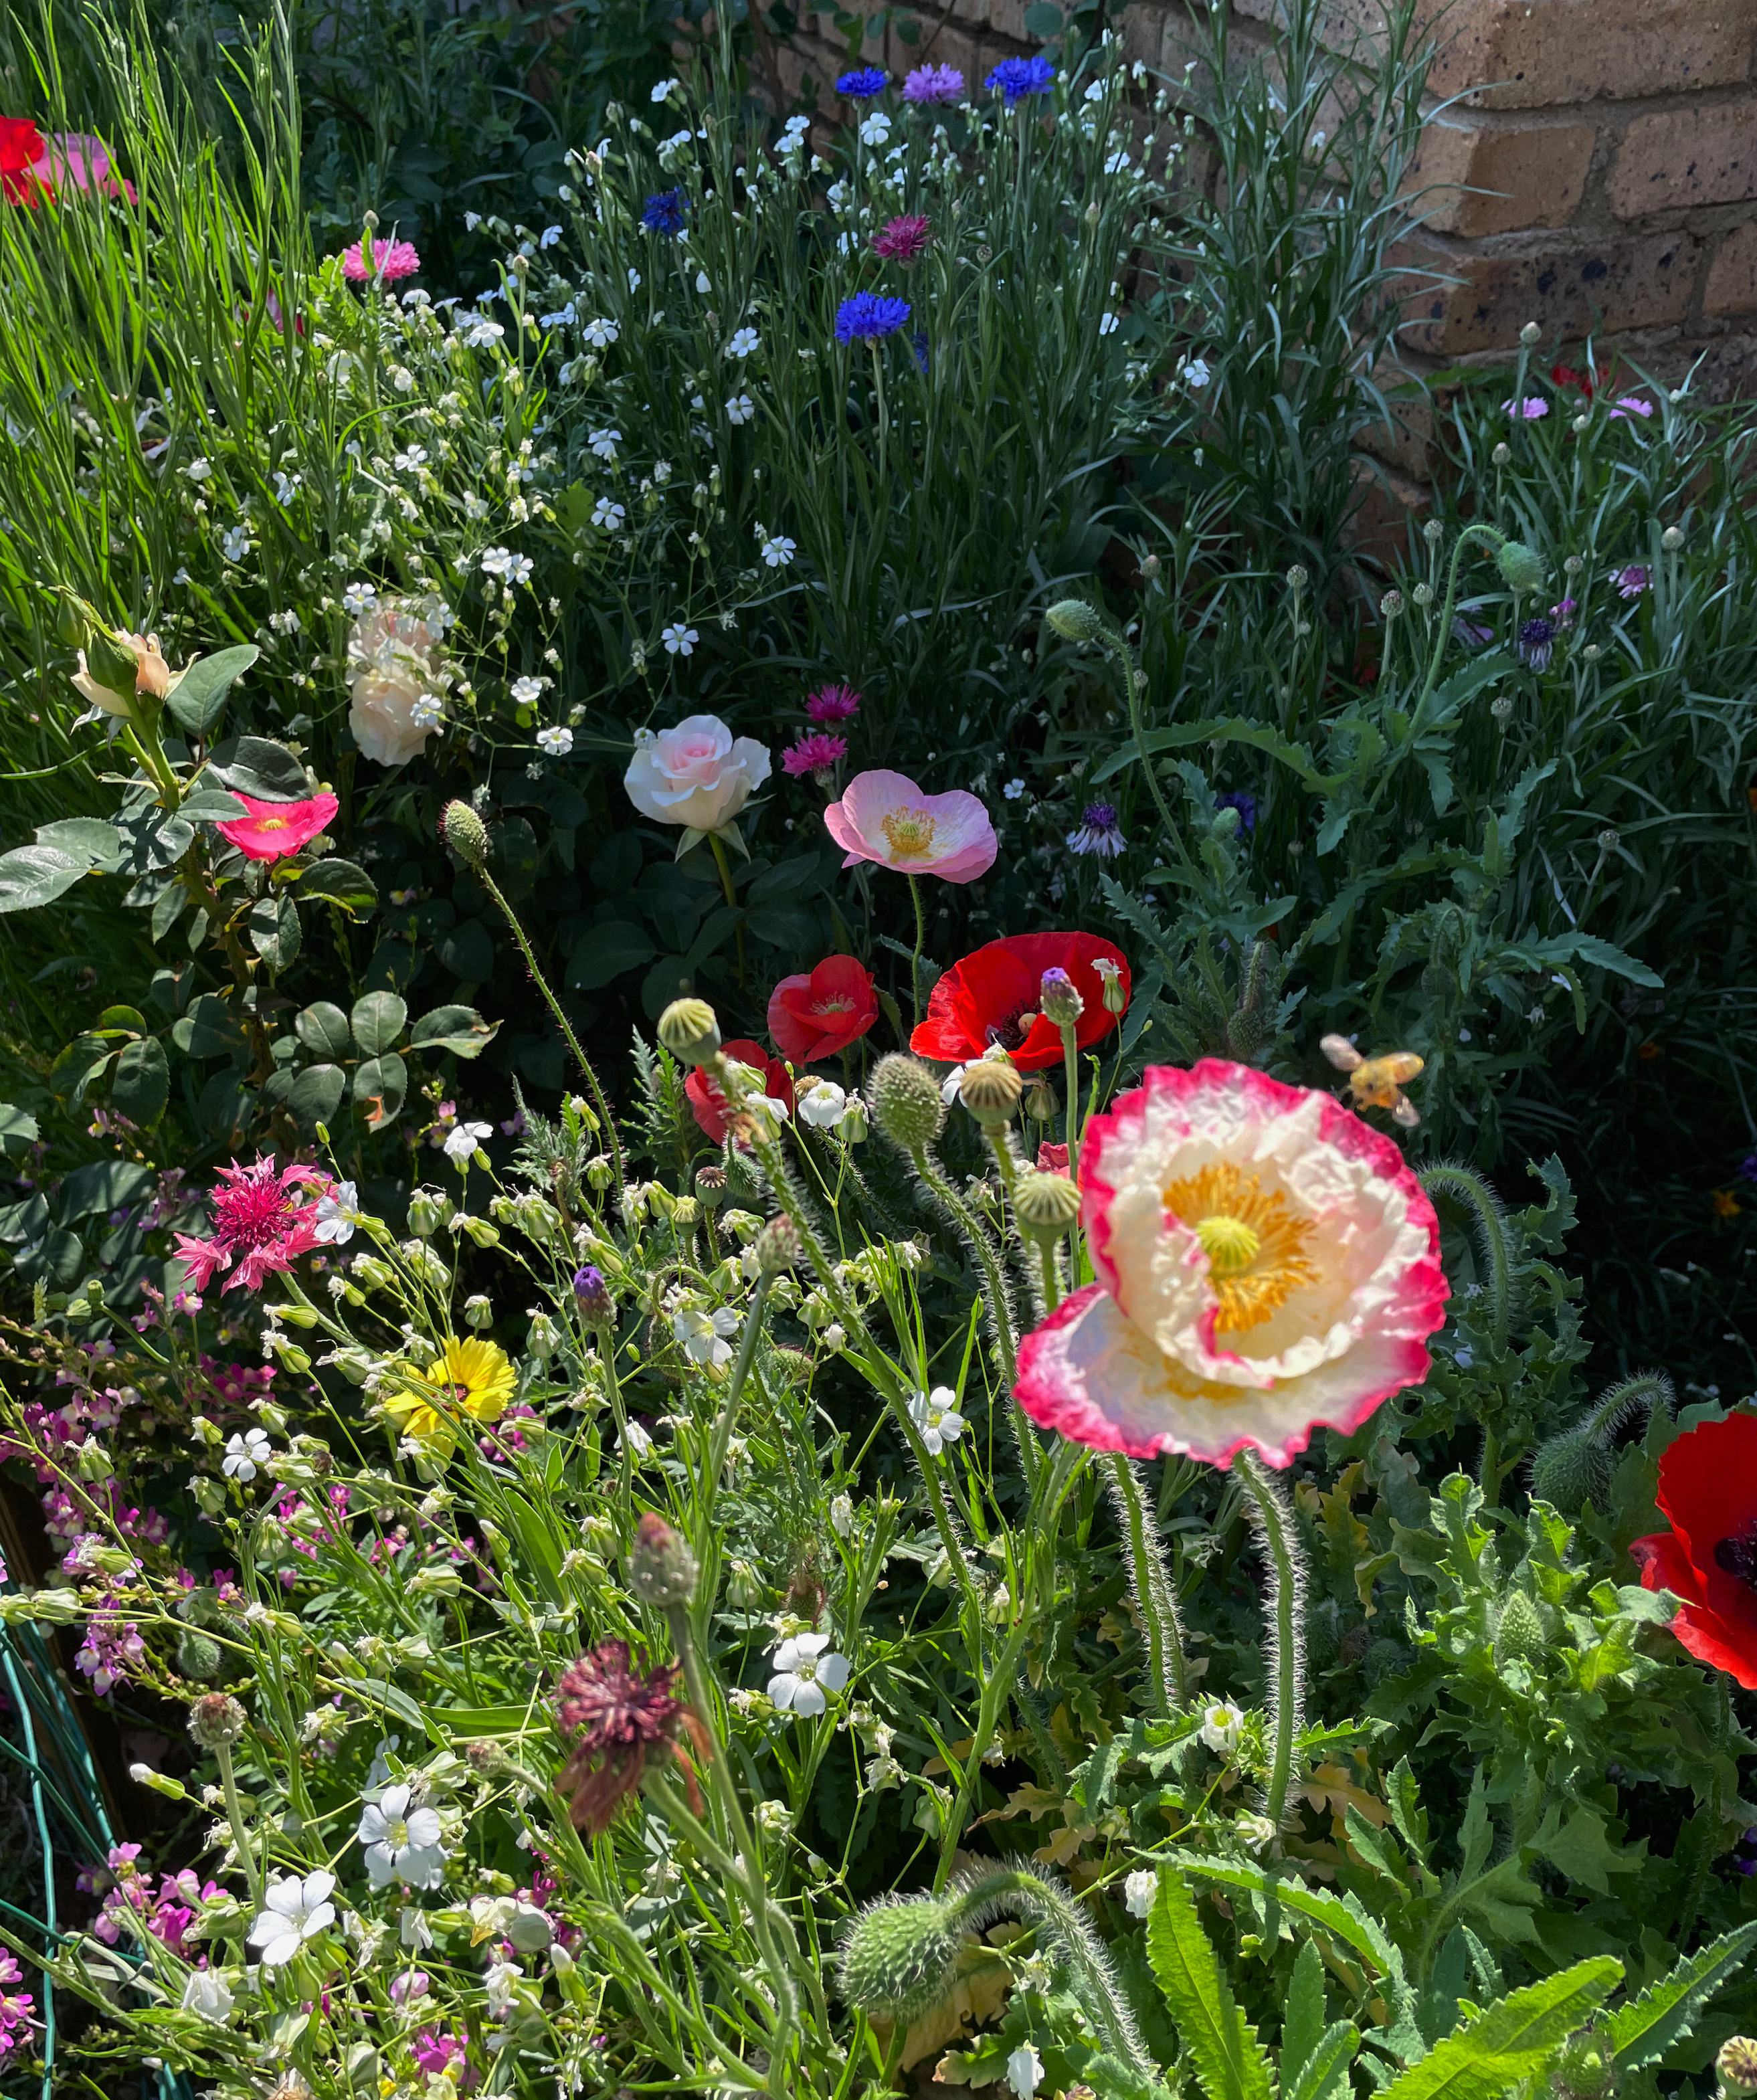
natural, flower, plant, petal, botany, grass, herbaceous plant, groundcover, shrub, flowering plant, annual plant, rose family, garden, daisy family, landscape, spring, oriental poppy, wildflower, Forb, magenta, natural landscape, gardening, landscaping, coquelicot, plant stem, subshrub, herb, rose order, yard, poppy family, perennial plant, hollyhocks, corn poppy, Pedicel